Hilary P. Jones

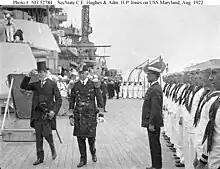
With Secretary of State Charles Hughes in 1922

Admiral Jones retired in 1927 but served as naval advisor at the Geneva Disarmament Conference, and then the London Naval Conference 1930. He was a prominent member of the Virginia Society of the Society of the Cincinnati, representing Supreme Court Chief Justice John Marshall, and served as its president from 1924 to 1926.